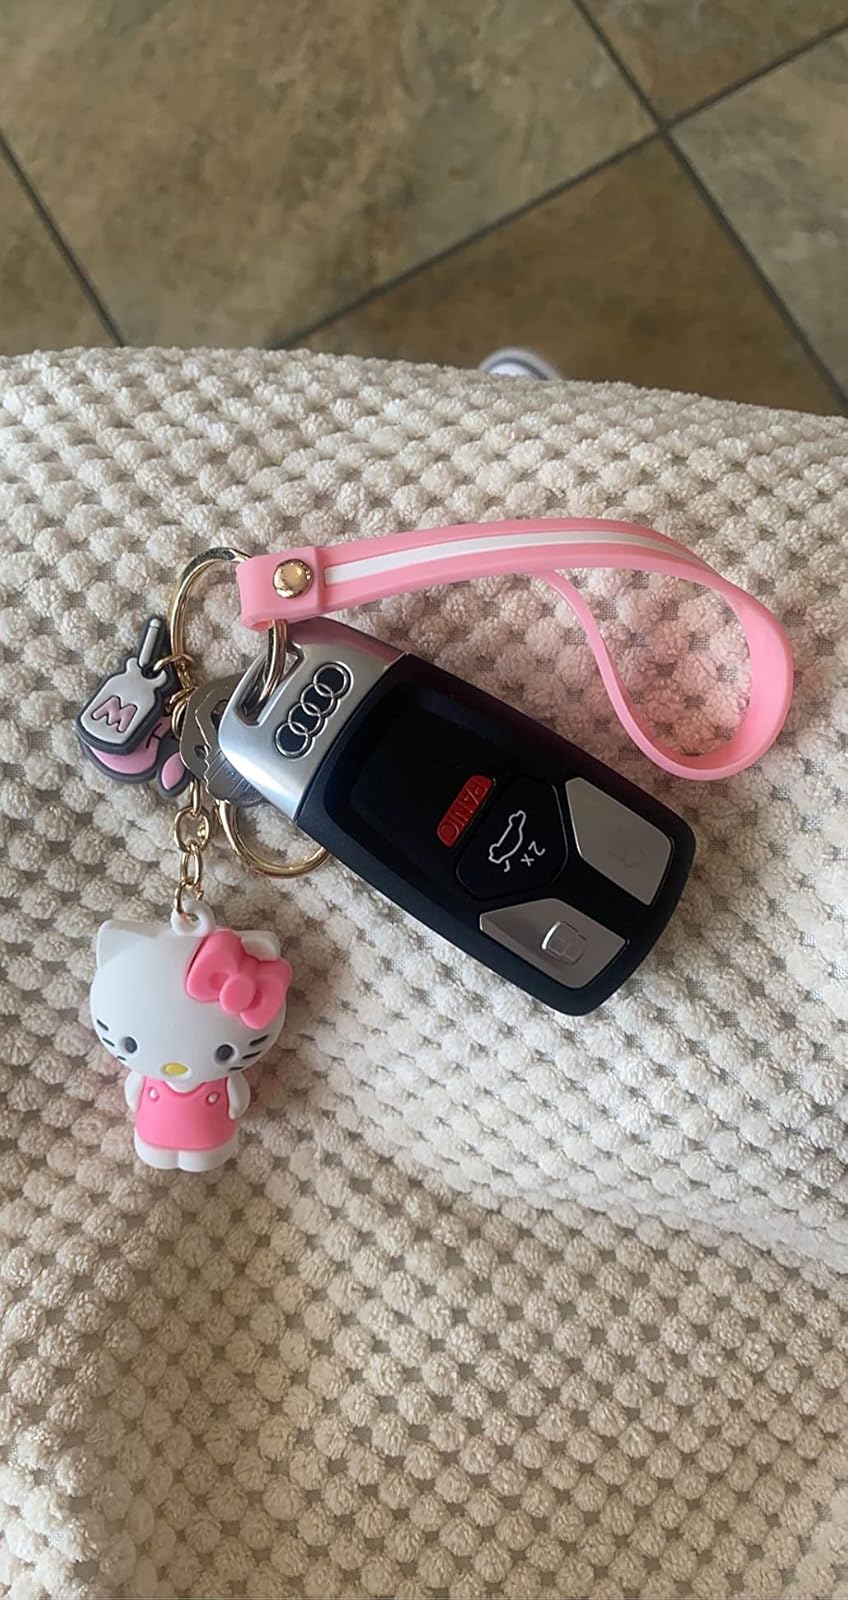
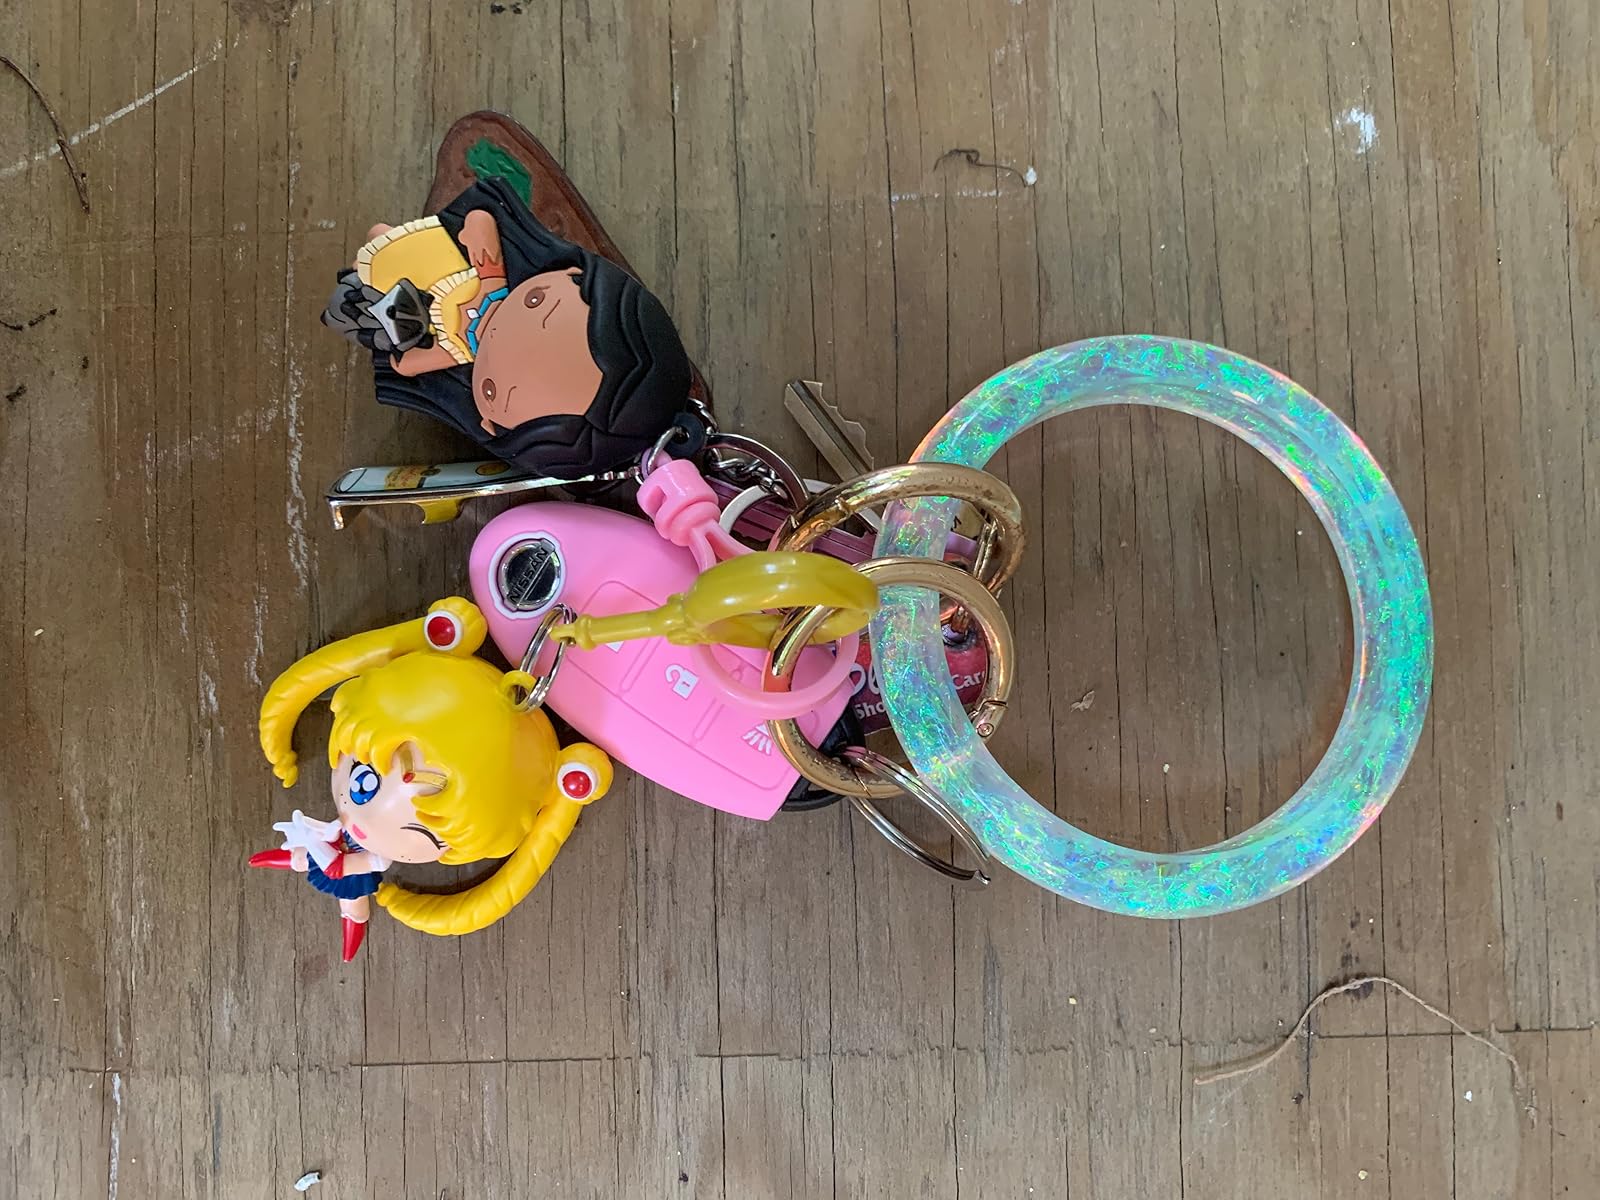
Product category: accessories_keychain
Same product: no